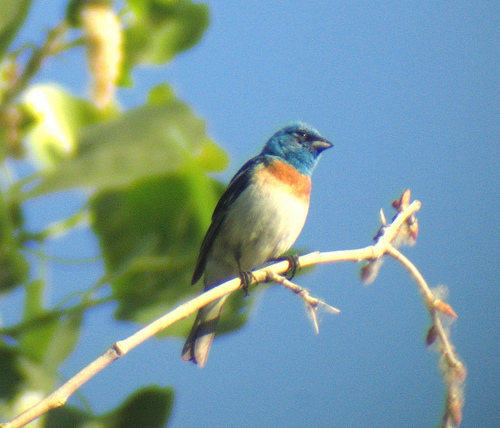
this bird has blue feathers on the top of his head and black claws.
the head of the bird is blue with an orange throat and a white body.
this bird has a blue crown, an orange breast and a white belly
this colorful bird has a blue head, an orange throat, and a white belly & abdomen.
a small blue headed bird that has a white body and orange neck.
this colorful bird is blue with an orange stripe near the throat, has a small, pointed black beak and a white belly.
a bird with blue feathers, a white belly and a red throat.
a blue head with orange neck and white breast.
this bird has a blue crown, orange throat, and a grey belly.
blue head and back, short bill, red patch above white breast, short bill, short tarsus
Species: Lazuli Bunting